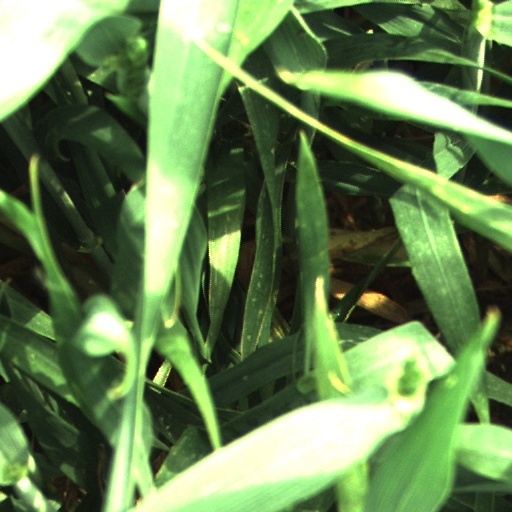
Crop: wheat